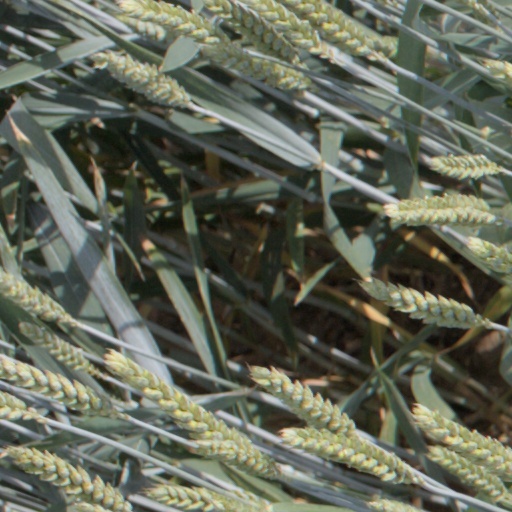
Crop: wheat